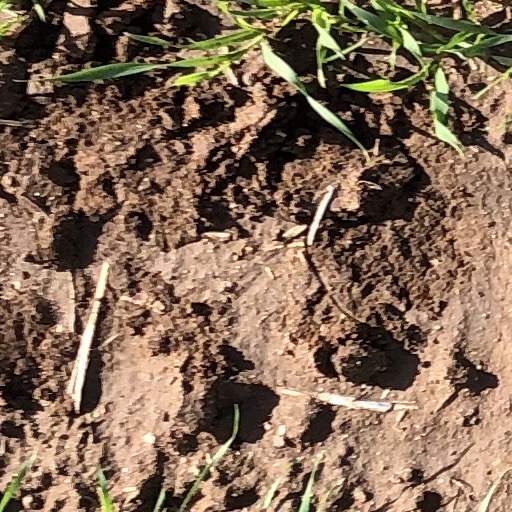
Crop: wheat